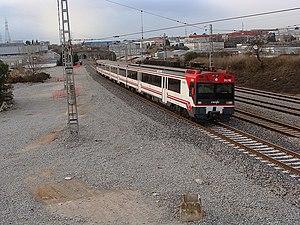
La ligne Castellbisbal / el Papiol - Mollet ou ramal del Vallès est une ligne de chemin de fer électrifiée qui appartient à ADIF qui relie la ligne de Vilafranca avec la ligne de Gérone en traversant le Vallès. La ligne commence par une liaison avec les gares de Castellbisbal et El Papiol et se termine par la liaison avec la ligne de Gérone à Mollet del Vallès.